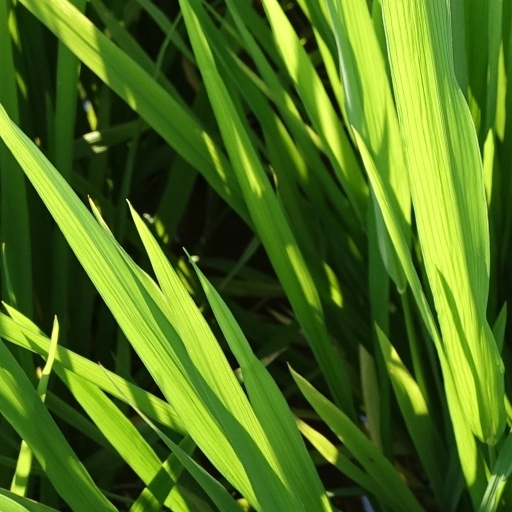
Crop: rice